Jinjiang–Kinmen Pipeline

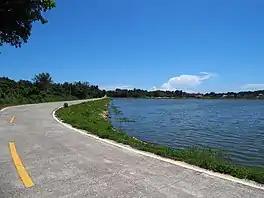
Tianpu Reservoir

From mainland China, the water is mainly sourced from Longhu Lake which has a capacity of 655 million m of water. The lake is the second largest lake in Fujian. From the lake, the water goes to a water pumping station and transported inland to the coastal city of Bingzhou before being transported through an undersea pipe which spans over a length of 16.7 km through the straits separating mainland China and Kinmen. After reaching Kinmen Island, the pipeline goes for another 300 meters inland to a water treatment plant before supplying the Tianpu Reservoir. The maximum capacity of the pipe can reach up to 55,000 tonnes per day.